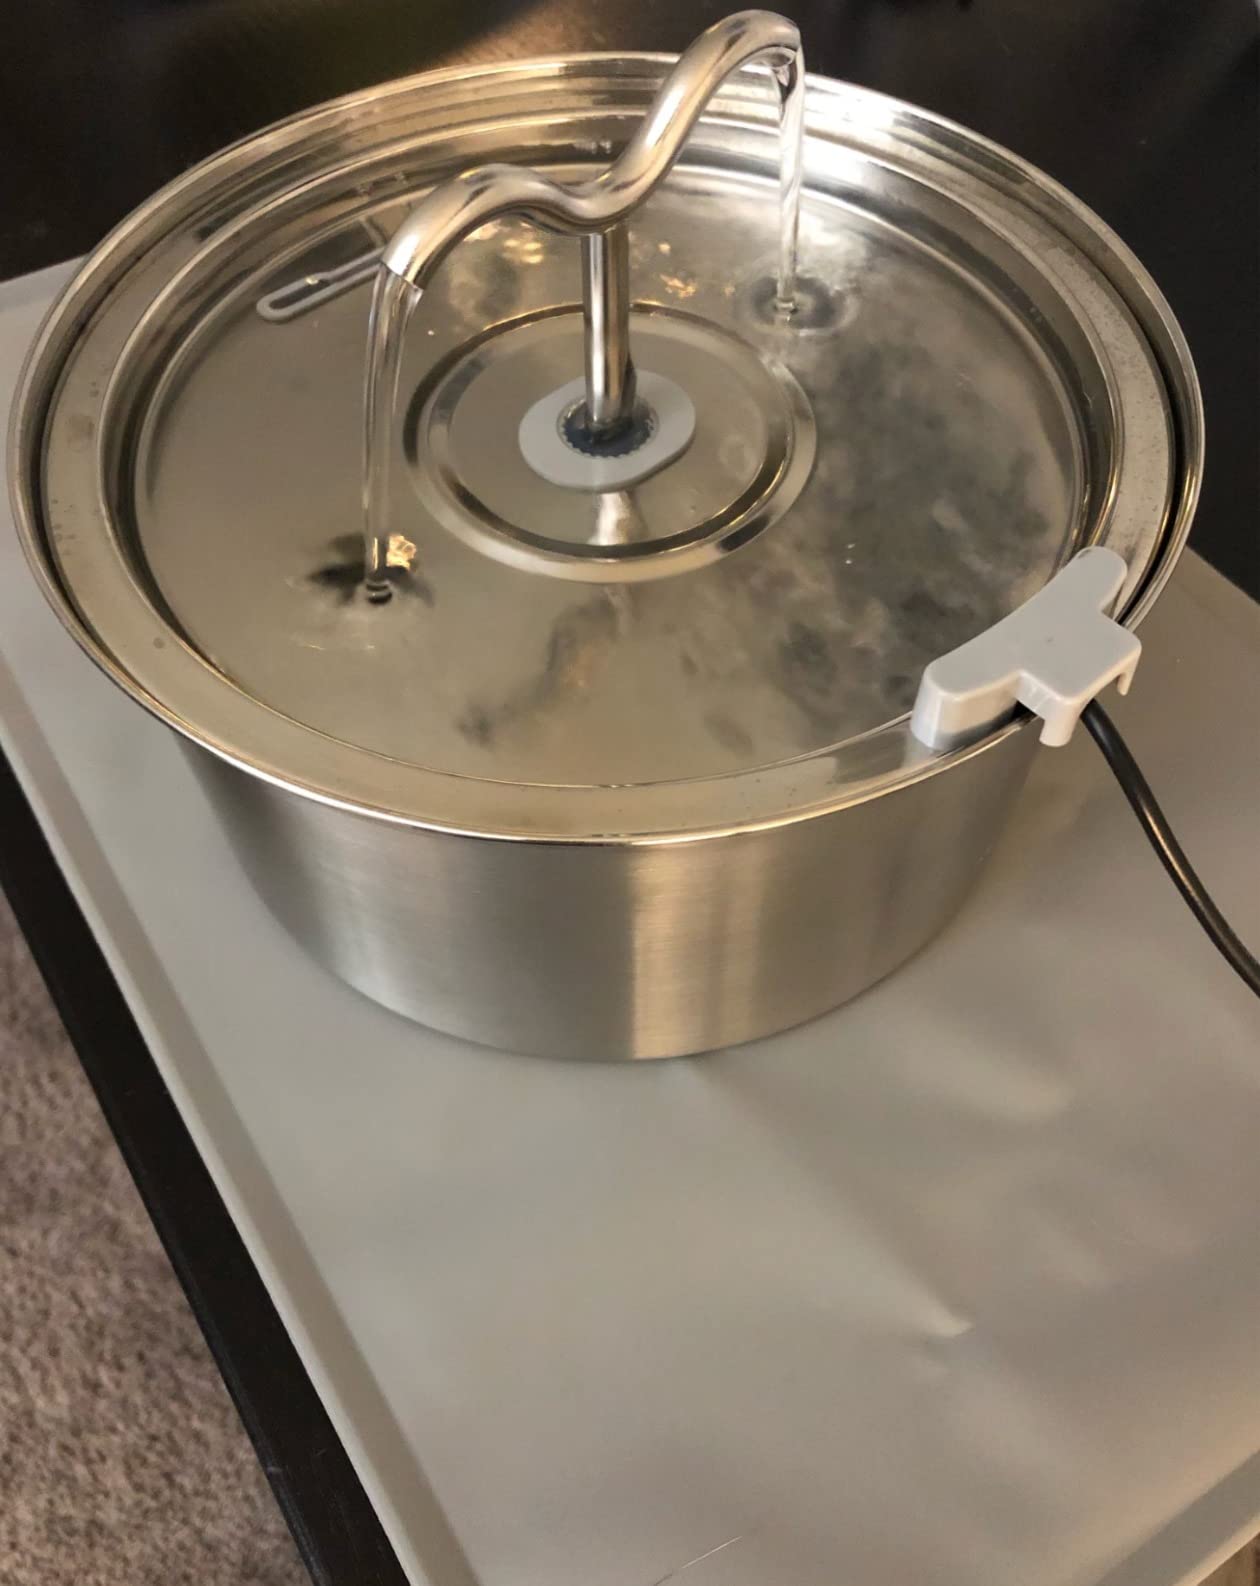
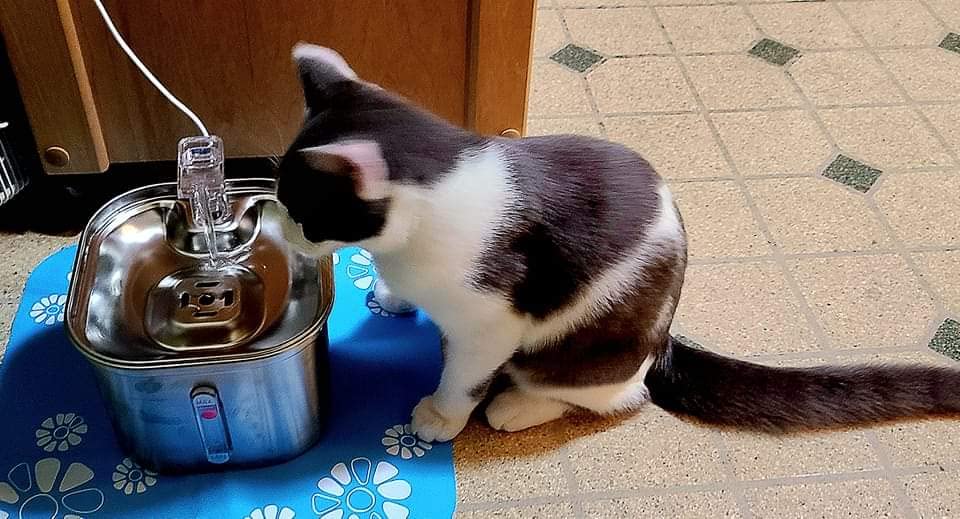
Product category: items_bowl
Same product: no